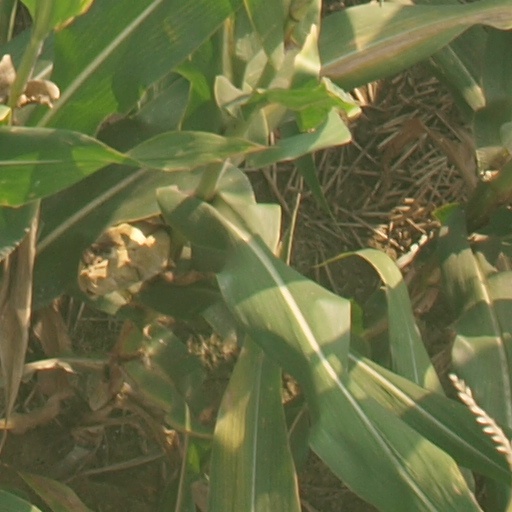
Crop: maize; corn